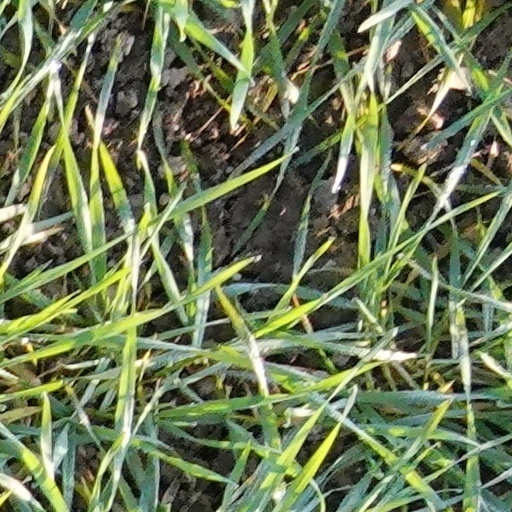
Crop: wheat